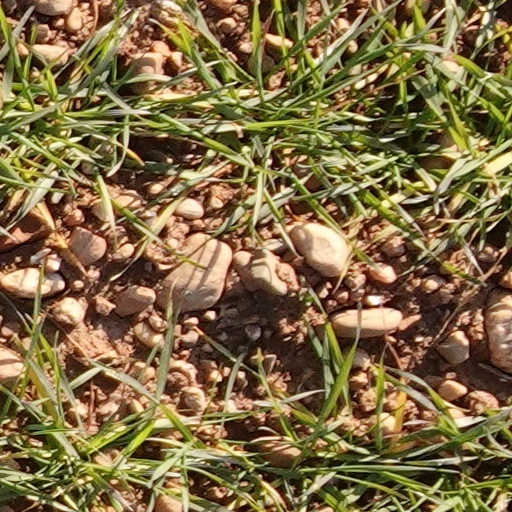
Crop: wheat